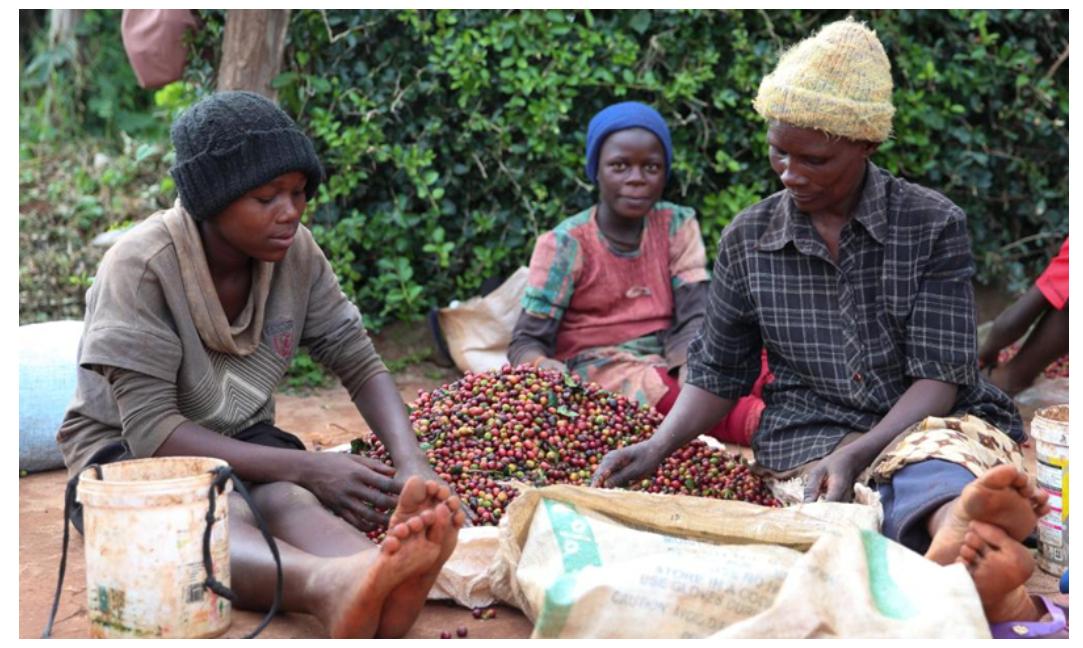
Wakulima wa zao la kahawa, walioziweka kwenye viroba baada ya kuzivuna, wamekaa chini wakizichagua na kuzichambua na kutoa uchafu, ili waweze kuziweka kwenye mifuko kupeleka sokoni kuuza.